Indonesian cuisine

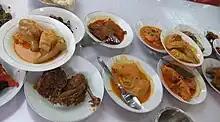
"Hidang" presentation of "nasi padang"

Learning from the success of other countries culinary diplomacy, especially those of Thailand, Korea and Japan, in 2021, the Indonesian government has launched the "Indonesia Spice Up The World" program, which is a form of coordinated gastrodiplomacy efforts. The programme was launched to promote Indonesian cuisine abroad, to assist Indonesian culinary industry; by helping the local spice products and processed food to find their ways into the global market, and also to assist Indonesian restaurants abroad.